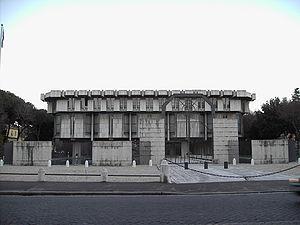
Les représentations diplomatiques britanniques constituent un des plus grands réseaux diplomatiques dans le monde. Notez que les missions diplomatiques britanniques dans les capitales des autres pays du Commonwealth britannique sont appelées « hauts-commissariats » ; le terme « ambassade » est réservé pour les missions diplomatiques dans les capitales du reste du monde.